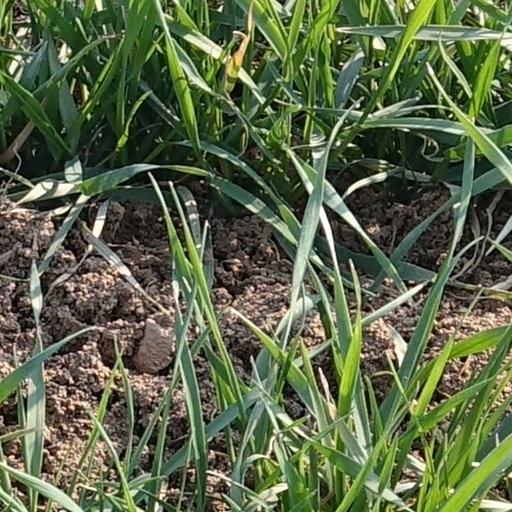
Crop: wheat